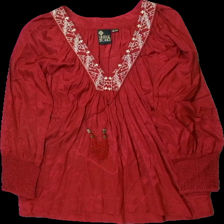
View: front
Type: Blouse
Category: Ladies
Brand: Not in the list
Brand text on label: vintage stories
Colors: Red
Material: 100% viskos
Pattern: Embroidered
Cut: V-collar
Size: 34
Season: All
Price range: 50-100
Recommended usage: Reuse
Description: långärmad blus med broderi och band med pärlor